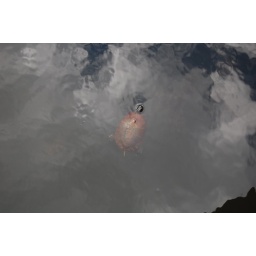
Swimming box turtle at the Tanglewood Nature Preserve in Rockville Centre.